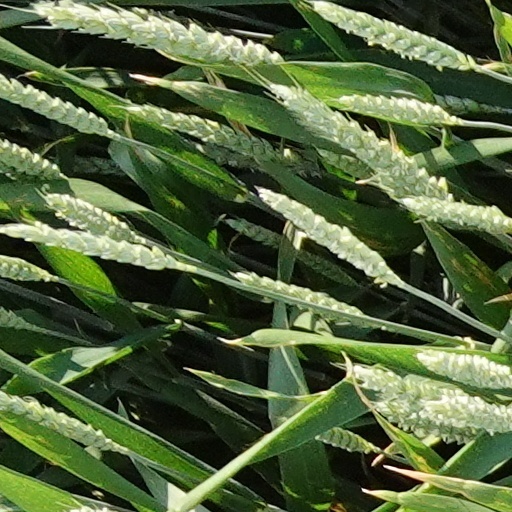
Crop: wheat